Our Field of Dreams

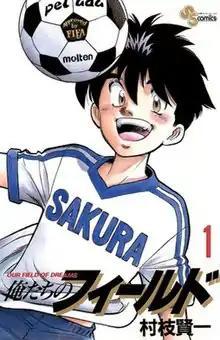
First volume cover

is a Japanese manga series written and illustrated by Kenichi Muraeda. It was serialized in Shogakukan's "Weekly Shōnen Sunday" from January 1992 to October 1998.